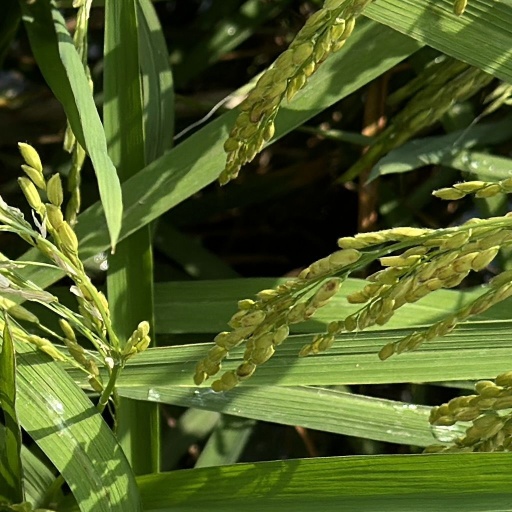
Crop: rice